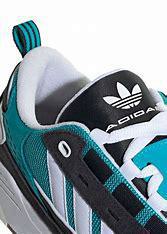
Brand: Adidas
Model: ADI2000